532d Training Squadron

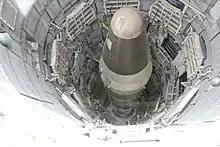
Titan II missile in its silo

The unit was redesignated the 532d Strategic Missile Squadron and organized at McConnell Air Force Base, Kansas on 1 March 1962 as a part of the 381st Strategic Missile Wing. The squadron began training in preparation for LGM-25C Titan II, and the 381st Wing put its first Titans on alert in July 1963. It operated nine Titan II underground silos constructed beginning in 1960; the first site going operationally ready in October 1963 The nine missiles remained on alert for over 20 years during the Cold War.